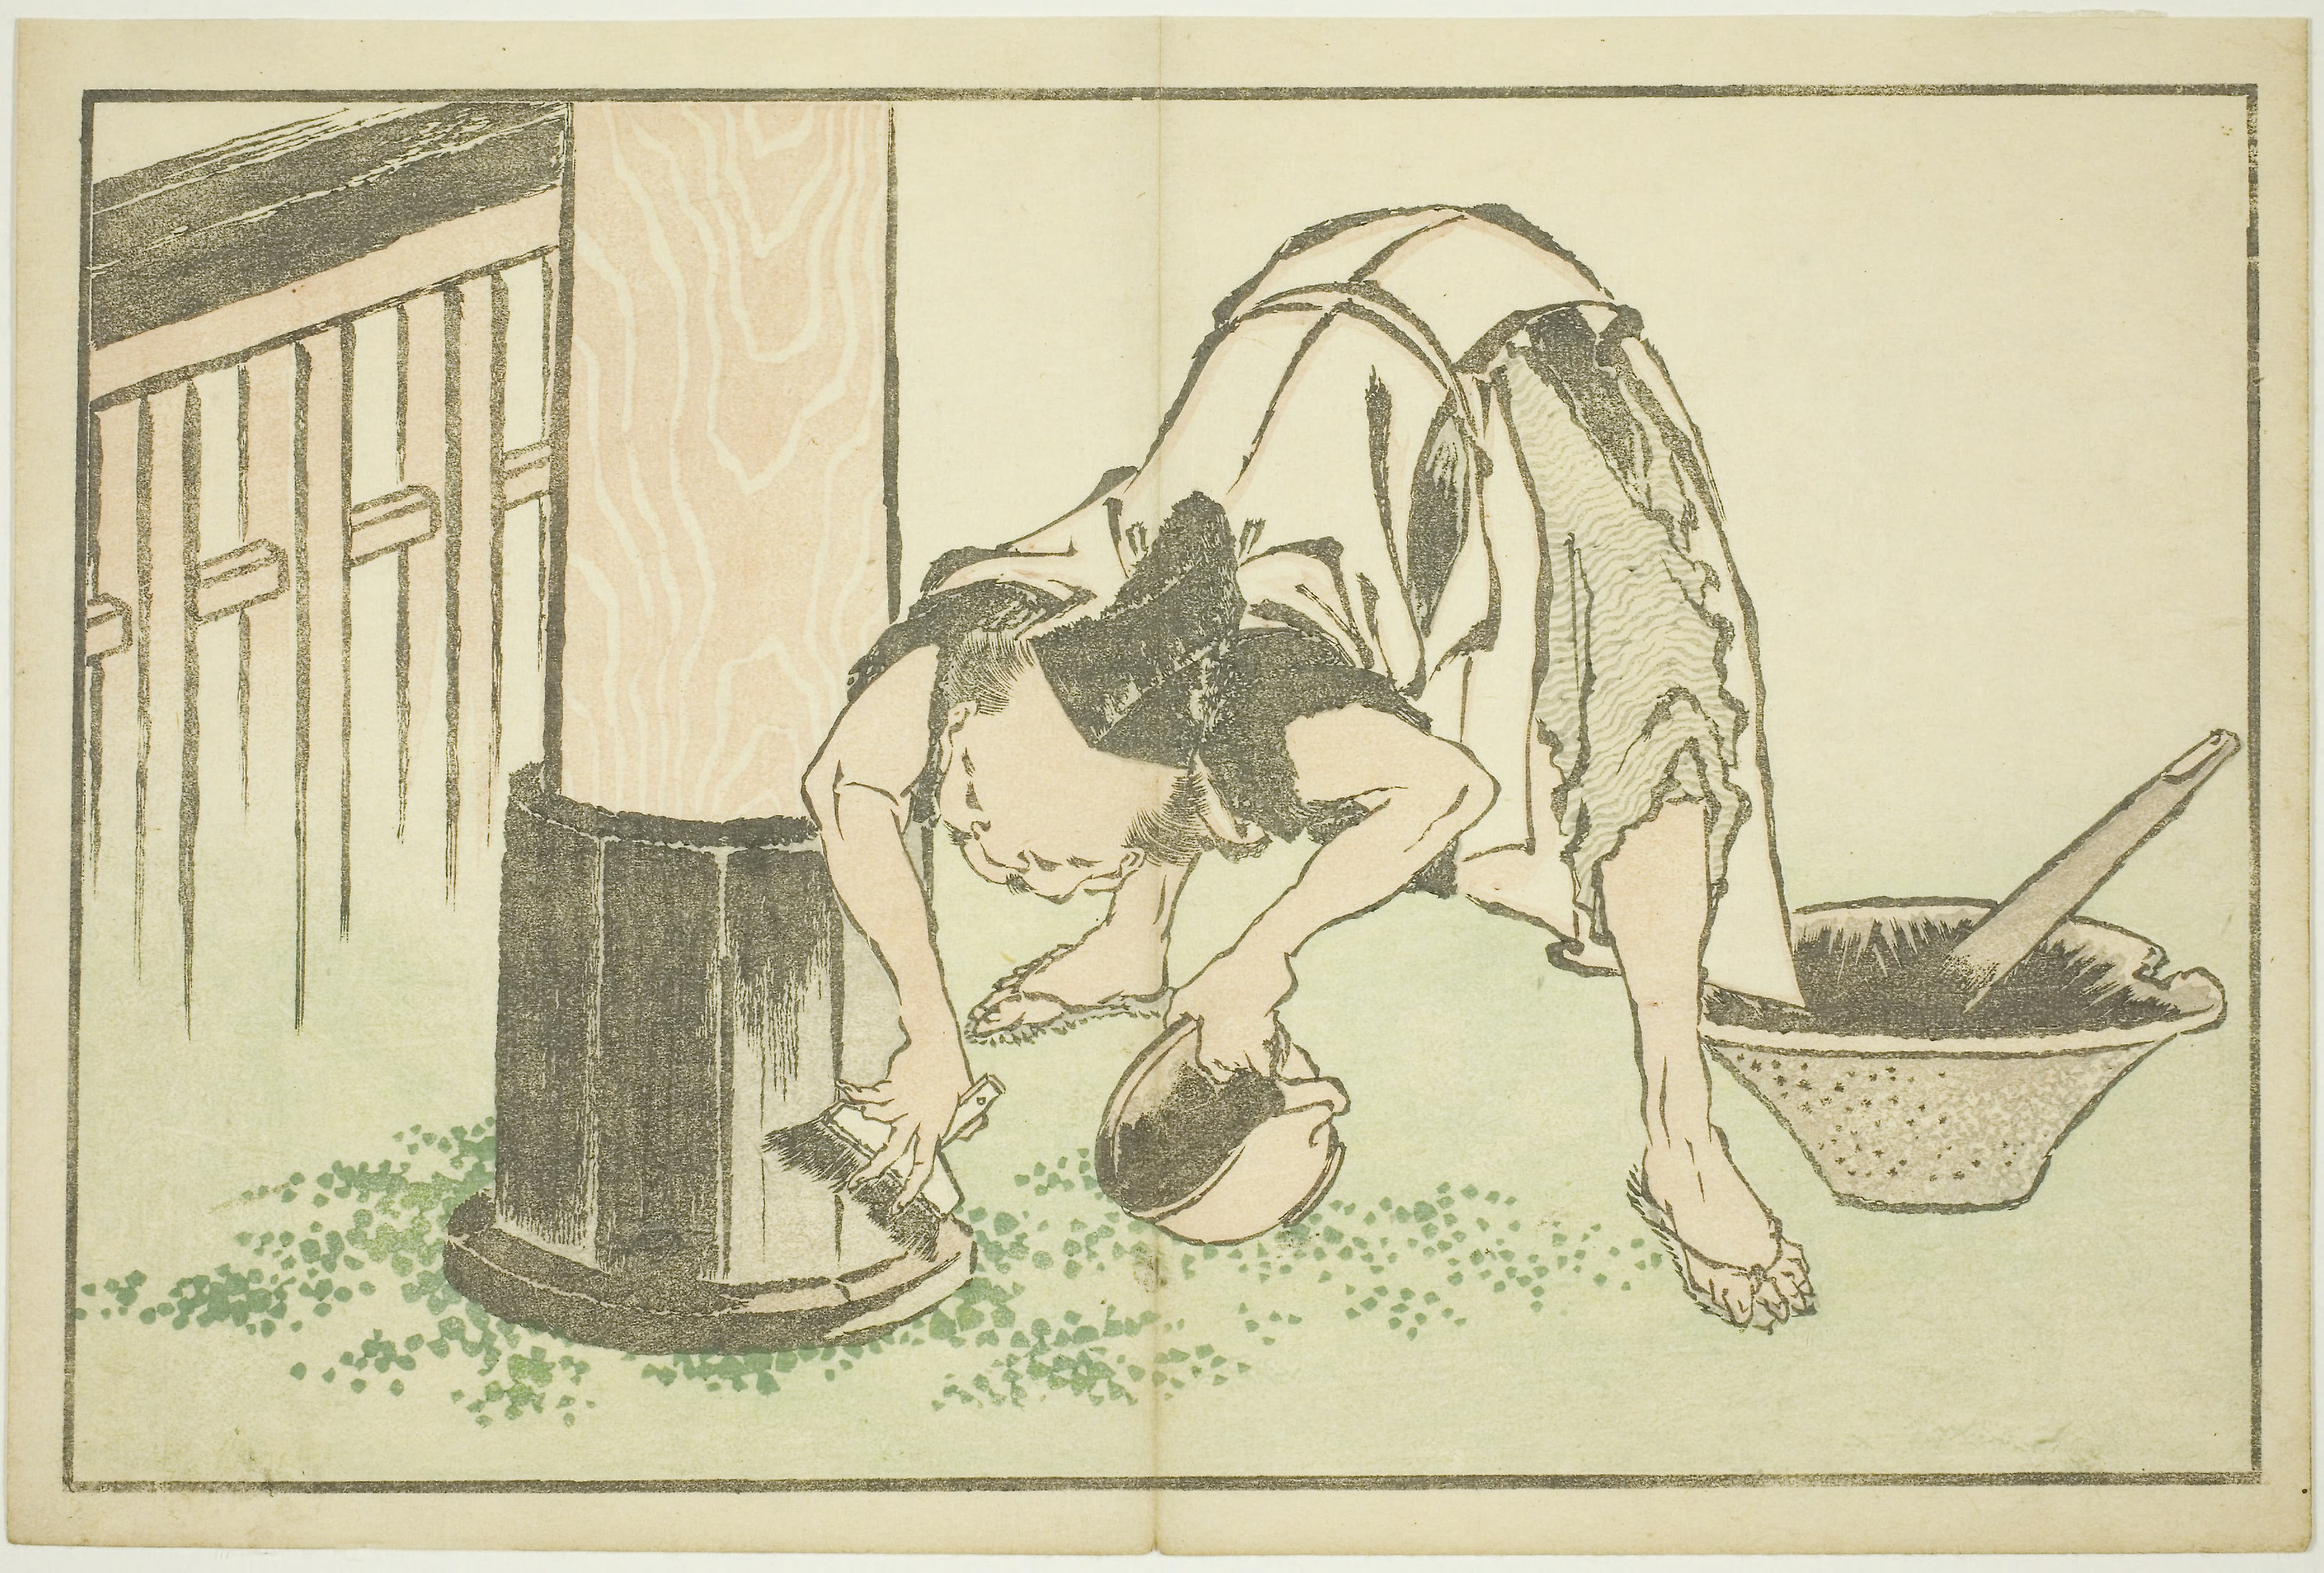
mammal, fauna, cartoon, art, illustration, drawing, design, artwork, painting, visual arts